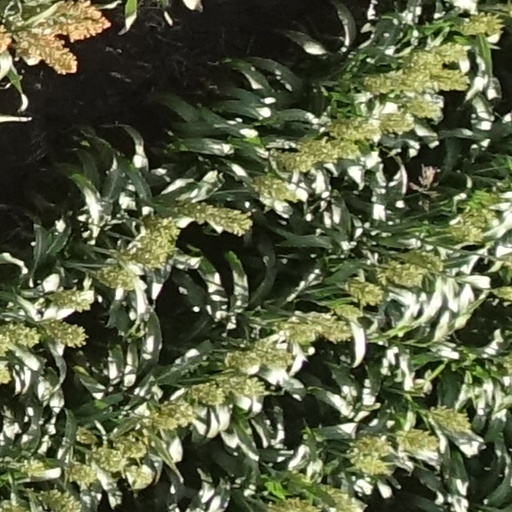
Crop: sorghum